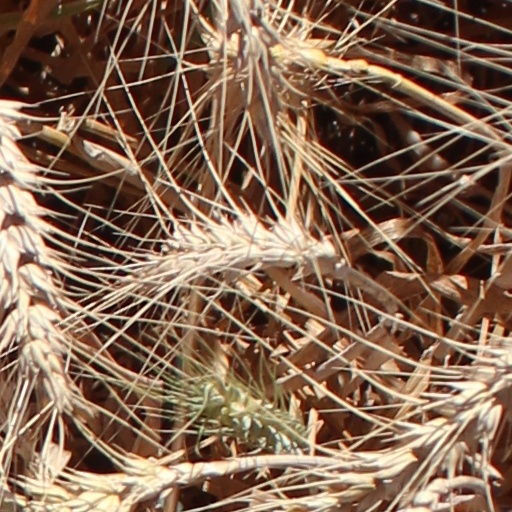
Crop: wheat